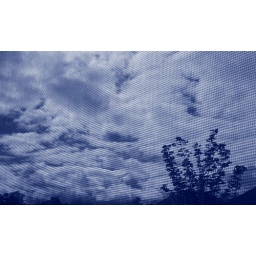
Playing with filters while standing in my dining room looking through the screen door.